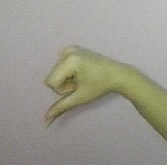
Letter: waw